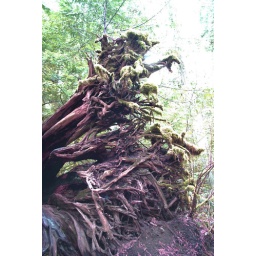
Roots of a fallen over tree in the red cedar forest in British Columbia